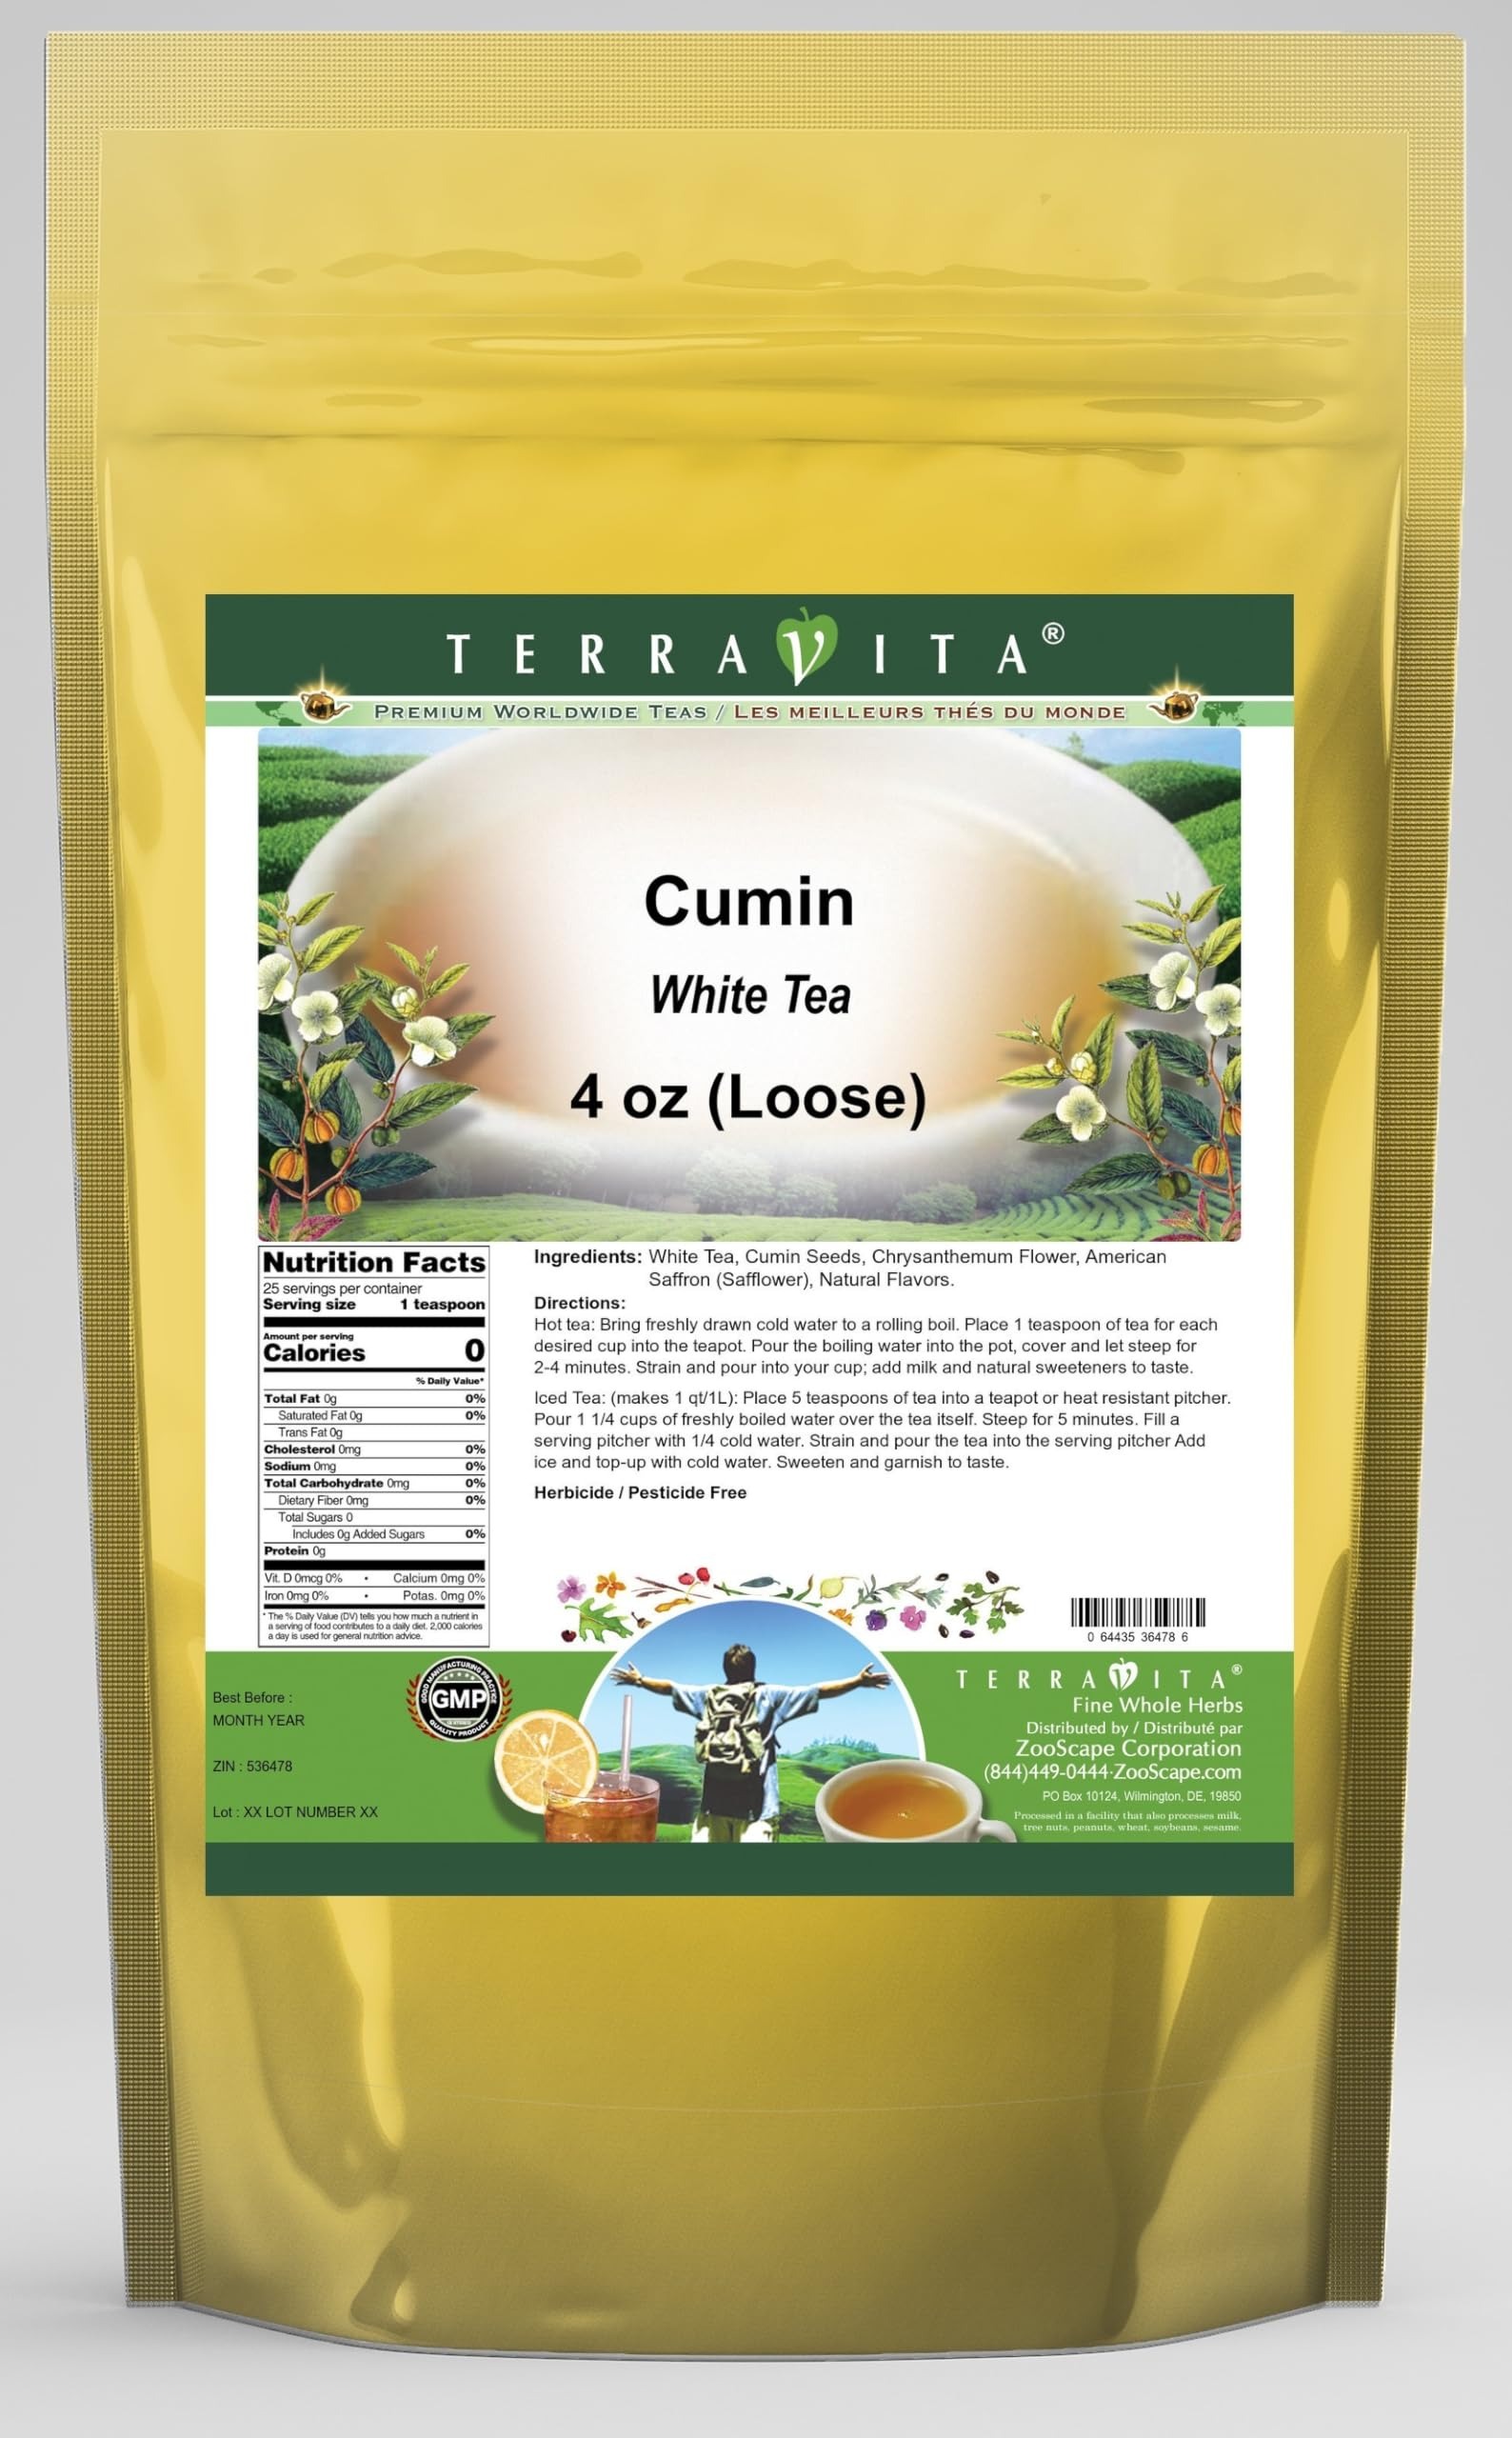
Item Name: Cumin White Tea (Loose) (4 oz, ZIN: 536478) - 2 Pack
Bullet Point 1: Our Cumin White Tea is a mouth-watering flavored White tea with Cumin Seeds, Chrysanthemum Flower and American Saffron (Safflower) that you can enjoy all year round! The aroma and Cumin flavor is a delight! - Ingredients: White tea, Cumin Seeds, Chrysanthemum Flower, American Saffron (Safflower) and Natural Cumin Flavor.
Bullet Point 2: No fillers.
Bullet Point 3: Manufacturer: TerraVita
Bullet Point 4: Size: 4 oz
Bullet Point 5: Loose Leaf White Tea - Packed in a convenient upright pouch!
Product Description: Our Cumin White Tea is a mouth-watering flavored White tea with Cumin Seeds, Chrysanthemum Flower and American Saffron (Safflower) that you can enjoy all year round! The aroma and Cumin flavor is a delight! - Ingredients: White tea, Cumin Seeds, Chrysanthemum Flower, American Saffron (Safflower) and Natural Cumin Flavor. - Hot tea brewing method: Bring freshly drawn cold water to a rolling boil. Place 1 teaspoon of tea for each desired cup into the teapot. Pour the boiling water into the pot, cover and let steep for 2-4 minutes. Strain and pour into your cup; add milk and natural sweeteners to taste. - Iced tea brewing method: (to make 1 liter/quart): Place 5 teaspoons of tea into a teapot or heat resistant pitcher. Pour 1 1/4 cups of freshly boiled water over the tea itself. Steep for 5 minutes. Fill a serving pitcher with 1/4 cold water. Strain and pour the tea into the serving pitcher Add ice and top-up with cold water. Sweeten and garnish to taste. - TerraVita is an exclusive line of premium-quality, natural source products that use only the finest, purest and most potent ingredients found around the world. TerraVita is hallmarked by the highest possible standards of purity, potency, stability and freshness. All of our products are prepared with the highest elements of quality control, from raw materials through the entire manufacturing process, up to and including the moment that the bottles or bags are sealed for freshness and shipped out to you. Our highest possible standards are certified by independent laboratories and backed by our personal guarantee. - TerraVita exists to meet and ensure your family's health and wellness without the harmful effects of chemicals and health products. We strive to make all of our products affordable and reliable and are constant
Value: 8.0
Unit: Ounce

Price: 57.63